Adolfo López Mateos

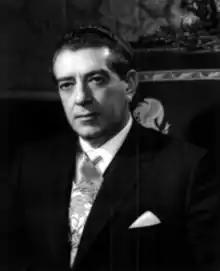
Official portrait of Adolfo Lopez Mateos, December 1958

Adolfo López Mateos was born on 26 May 1909, according to official records, in Atizapán de Zaragoza – a small town in the State of Mexico, now called Ciudad López Mateos – to Mariano Gerardo López y Sánchez Roman, a dentist, and Elena Mateos y Vega, a teacher. His family moved to Mexico City upon his father's death when López Mateos was still young. However, there exists a birth certificate and several testimonies archived at El Colegio de México that place his birth on 10 September 1909, in Patzicía, Guatemala.